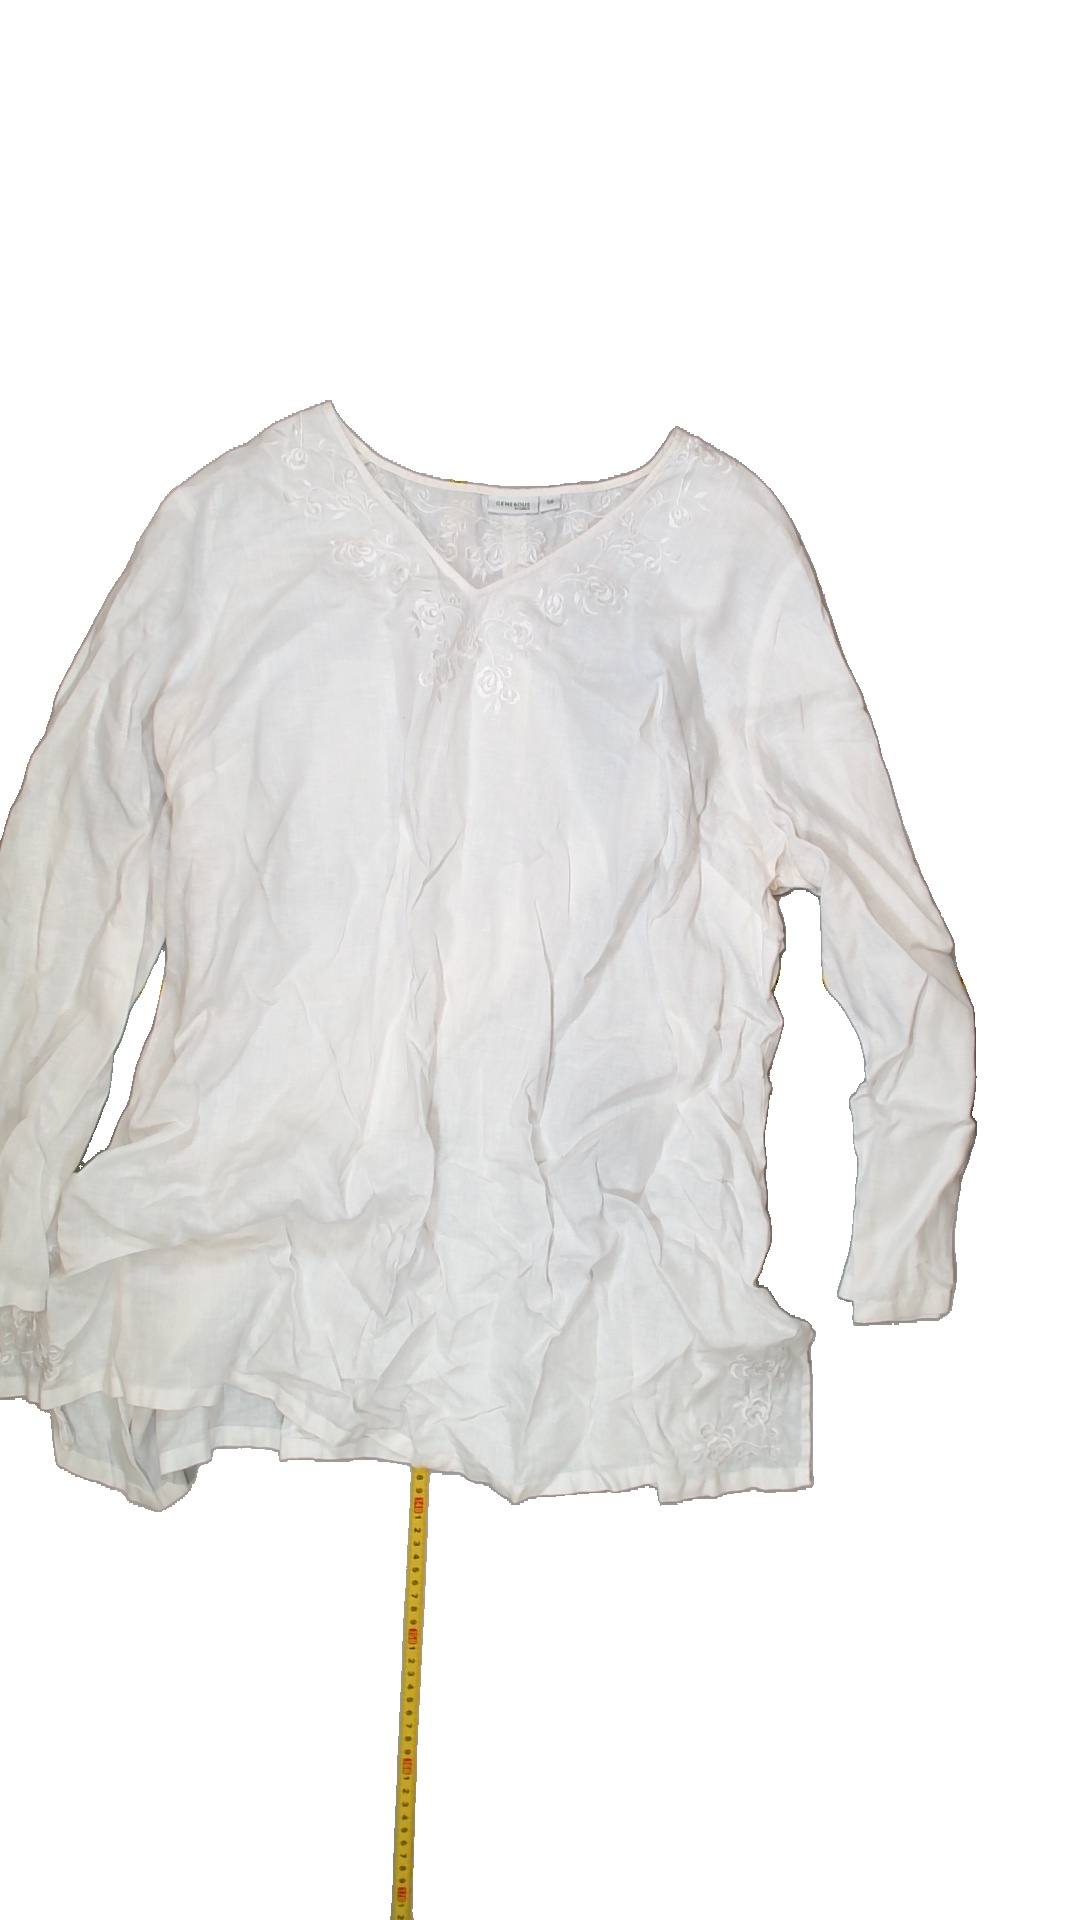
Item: Blouse (Ladies)
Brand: Lindex
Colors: White
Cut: V-collar
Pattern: Lace
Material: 100% cotton
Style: No trend
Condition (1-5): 3
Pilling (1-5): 5
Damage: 2
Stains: No
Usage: Export
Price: <50